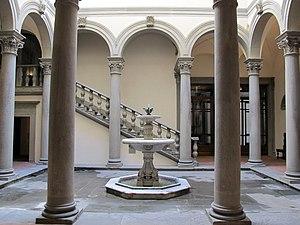
Le palazzo Gondi est un palais situé piazza San Firenze, en face du complesso di San Firenze, dans un quartier de la Piazza della Signoria, à Florence.